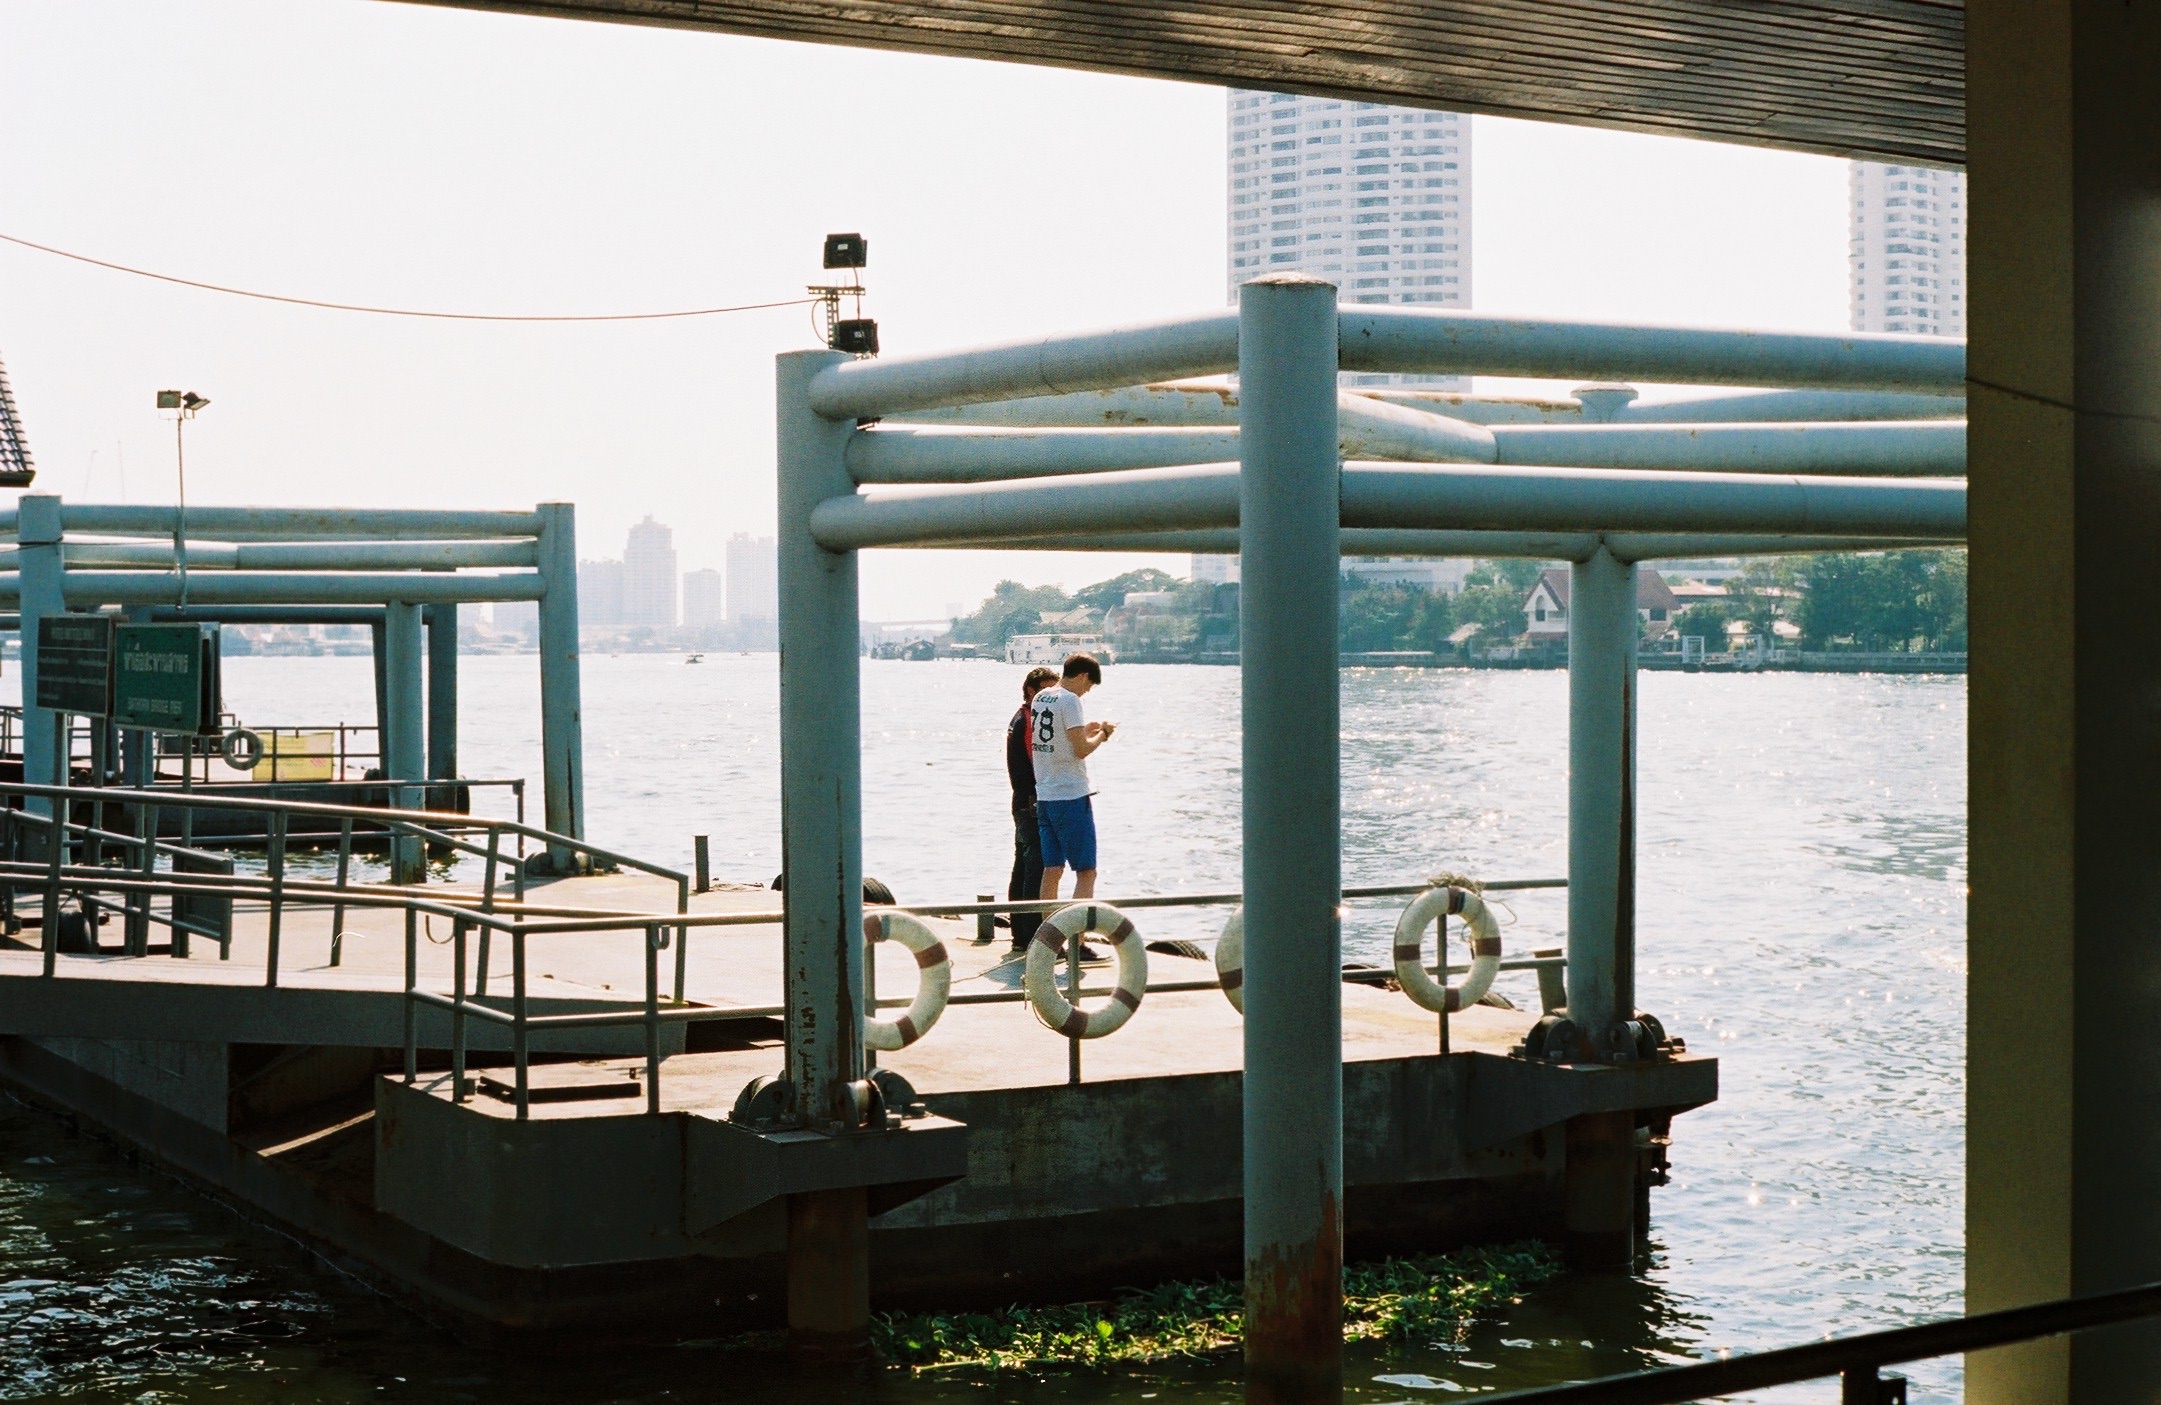
boat, window, home, vehicle, interior design, window covering